Wynegg Castle

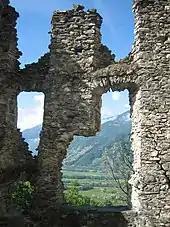
Window at Wynegg Castle

The ruins of Wynegg castle stand on a rocky outcropping north of Malans. Due to the 17th century construction, very little of the original castle still remains. Part of the old ring wall, which was up to , and traces of the three-story palas can still be seen. On the east side, toward the mountain, a natural depression was deepened into a defensive ditch.